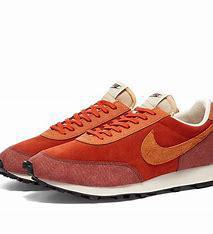
Brand: Nike
Model: Daybreak